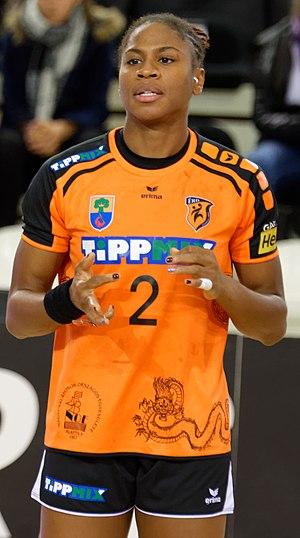
Rencontre retour du 3e tour de la coupe EHF, Issy Paris Hand / Erd. A Issy Les Moulineaux, le 18 novembre 2017.
Coralie Lassource, née le 1ᵉʳ septembre 1992 à Maisons-Laffitte, est une joueuse de handball internationale française évoluant au poste d'ailière gauche.